NGC 2867

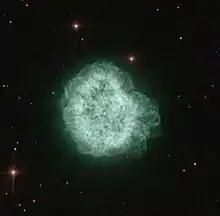
Hubble Space Telescope (HST) image of NGC 2867Credit: HST/NASA/ESA

NGC 2867 (also known as Caldwell 90) is an elliptical Type II planetary nebula in the southern constellation of Carina, just over a degree to the NNW of the star Iota Carinae. It was discovered by John Herschel on April 1, 1834. Herschel initially thought he might have found a new planet, but on the following night he checked again and discovered it had not moved. The nebula is located at a distance of from the Sun.